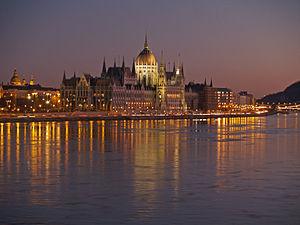
Les subdivisions de la Hongrie sont l'organisation institutionnelle et administrative du territoire hongrois. On distingue plusieurs niveaux de division territoriale, qui peuvent remplir un objectif politique et administratif - sous forme de collectivité territoriale avec une assemblée élue -, électoral ou statistique.
Le parlement hongrois est un vaste bâtiment, inauguré au début du XXᵉ siècle, situé sur la rive orientale du Danube à Budapest. Depuis 1902, il est le siège de l'Assemblée nationale de Hongrie et héberge à ce titre les services parlementaires ainsi que la Bibliothèque de l'Assemblée nationale de Hongrie. Cet édifice, dont les volumes s'organisent autour du dôme central, possède une façade néo-gothique mais un plan au sol qui suit des conventions baroques. En 2010, il s'agit encore du plus grand bâtiment de Hongrie et d'un des plus grands parlements d'Europe avec 18 000 m².